Hopfner HA-11/33

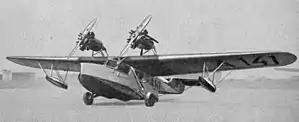

The Hopfner HA-11/33 was an amphibious flying boat built in Austria in 1933 to a specification by the Dr. Oetker company. The result was a conventional, high-wing cantilever monoplane with a stepped flying boat hull and pontoons on struts under the wings at mid-span. The cabin was fully enclosed, and the twin engines were mounted tractor-fashion on struts above the wing.